Shanghai

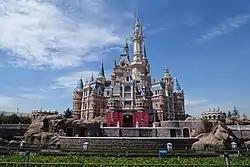
Enchanted Storybook Castle of Shanghai Disneyland

Benbang cuisine is cooking style that originated in the 1600s, with influences from surrounding provinces. It emphasizes the use of condiments while retaining the original flavors of the raw ingredients. Sugar is an important ingredient in Benbang cuisine, especially when used in combination with soy sauce. Signature dishes of Benbang cuisine include Xiaolongbao, Red braised pork belly, and Shanghai hairy crab. Haipai cuisine, on the other hand, is a Western-influenced cooking style that originated in Shanghai. It absorbed elements from French, British, Russian, German, and Italian cuisines and adapted them to suit the local taste according to the features of local ingredients. Famous dishes of Haipai cuisine include Shanghai-style borscht ("Russian soup"), crispy pork cutlets, and Shanghai salad derived from Olivier salad. Both Benbang and Haipai cuisine make use of a variety of seafood, including freshwater fish, shrimps, and crabs.